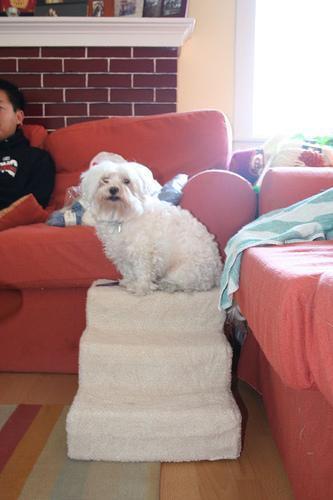
Maltese_dog